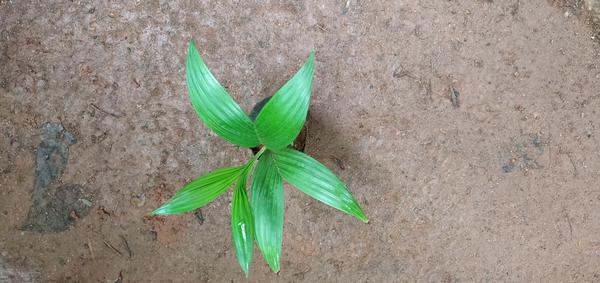
Plant: Betel_Nut